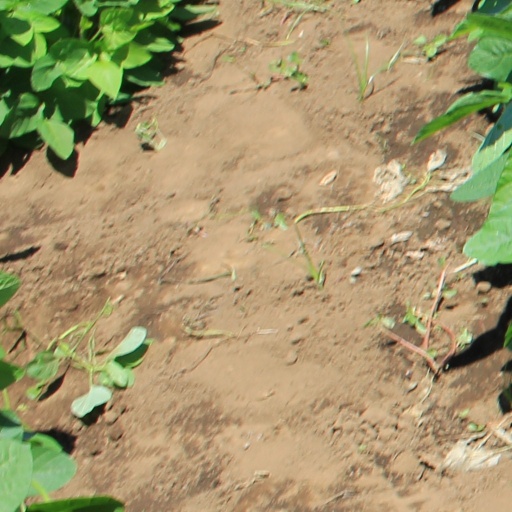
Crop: soybean